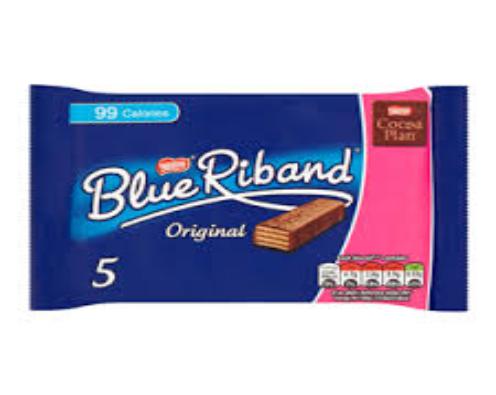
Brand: Blue Riband
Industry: Food